Train inspection system

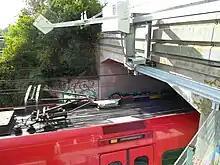
An automated scanner inspects the pantograph of a passing train.

A system which monitors the integrity of the pantograph. These are normally based on a vision system which takes pictures of the pantographs and performs an analysis based on computer vision algorithms. A pantograph uses a carbon strip to conduct electricity between the catenary and the pantograph. When these are damaged or worn out, the pantograph can tear down the catenary causing train delays.